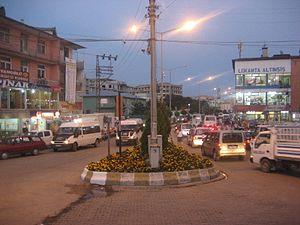
Erciş est un district et une ville de Turquie, située dans la province de Van, sur la rive nord du lac Van, à 103 kilomètres de la préfecture Van. En 2008, la population de la ville s'élève à 79 639 habitants.